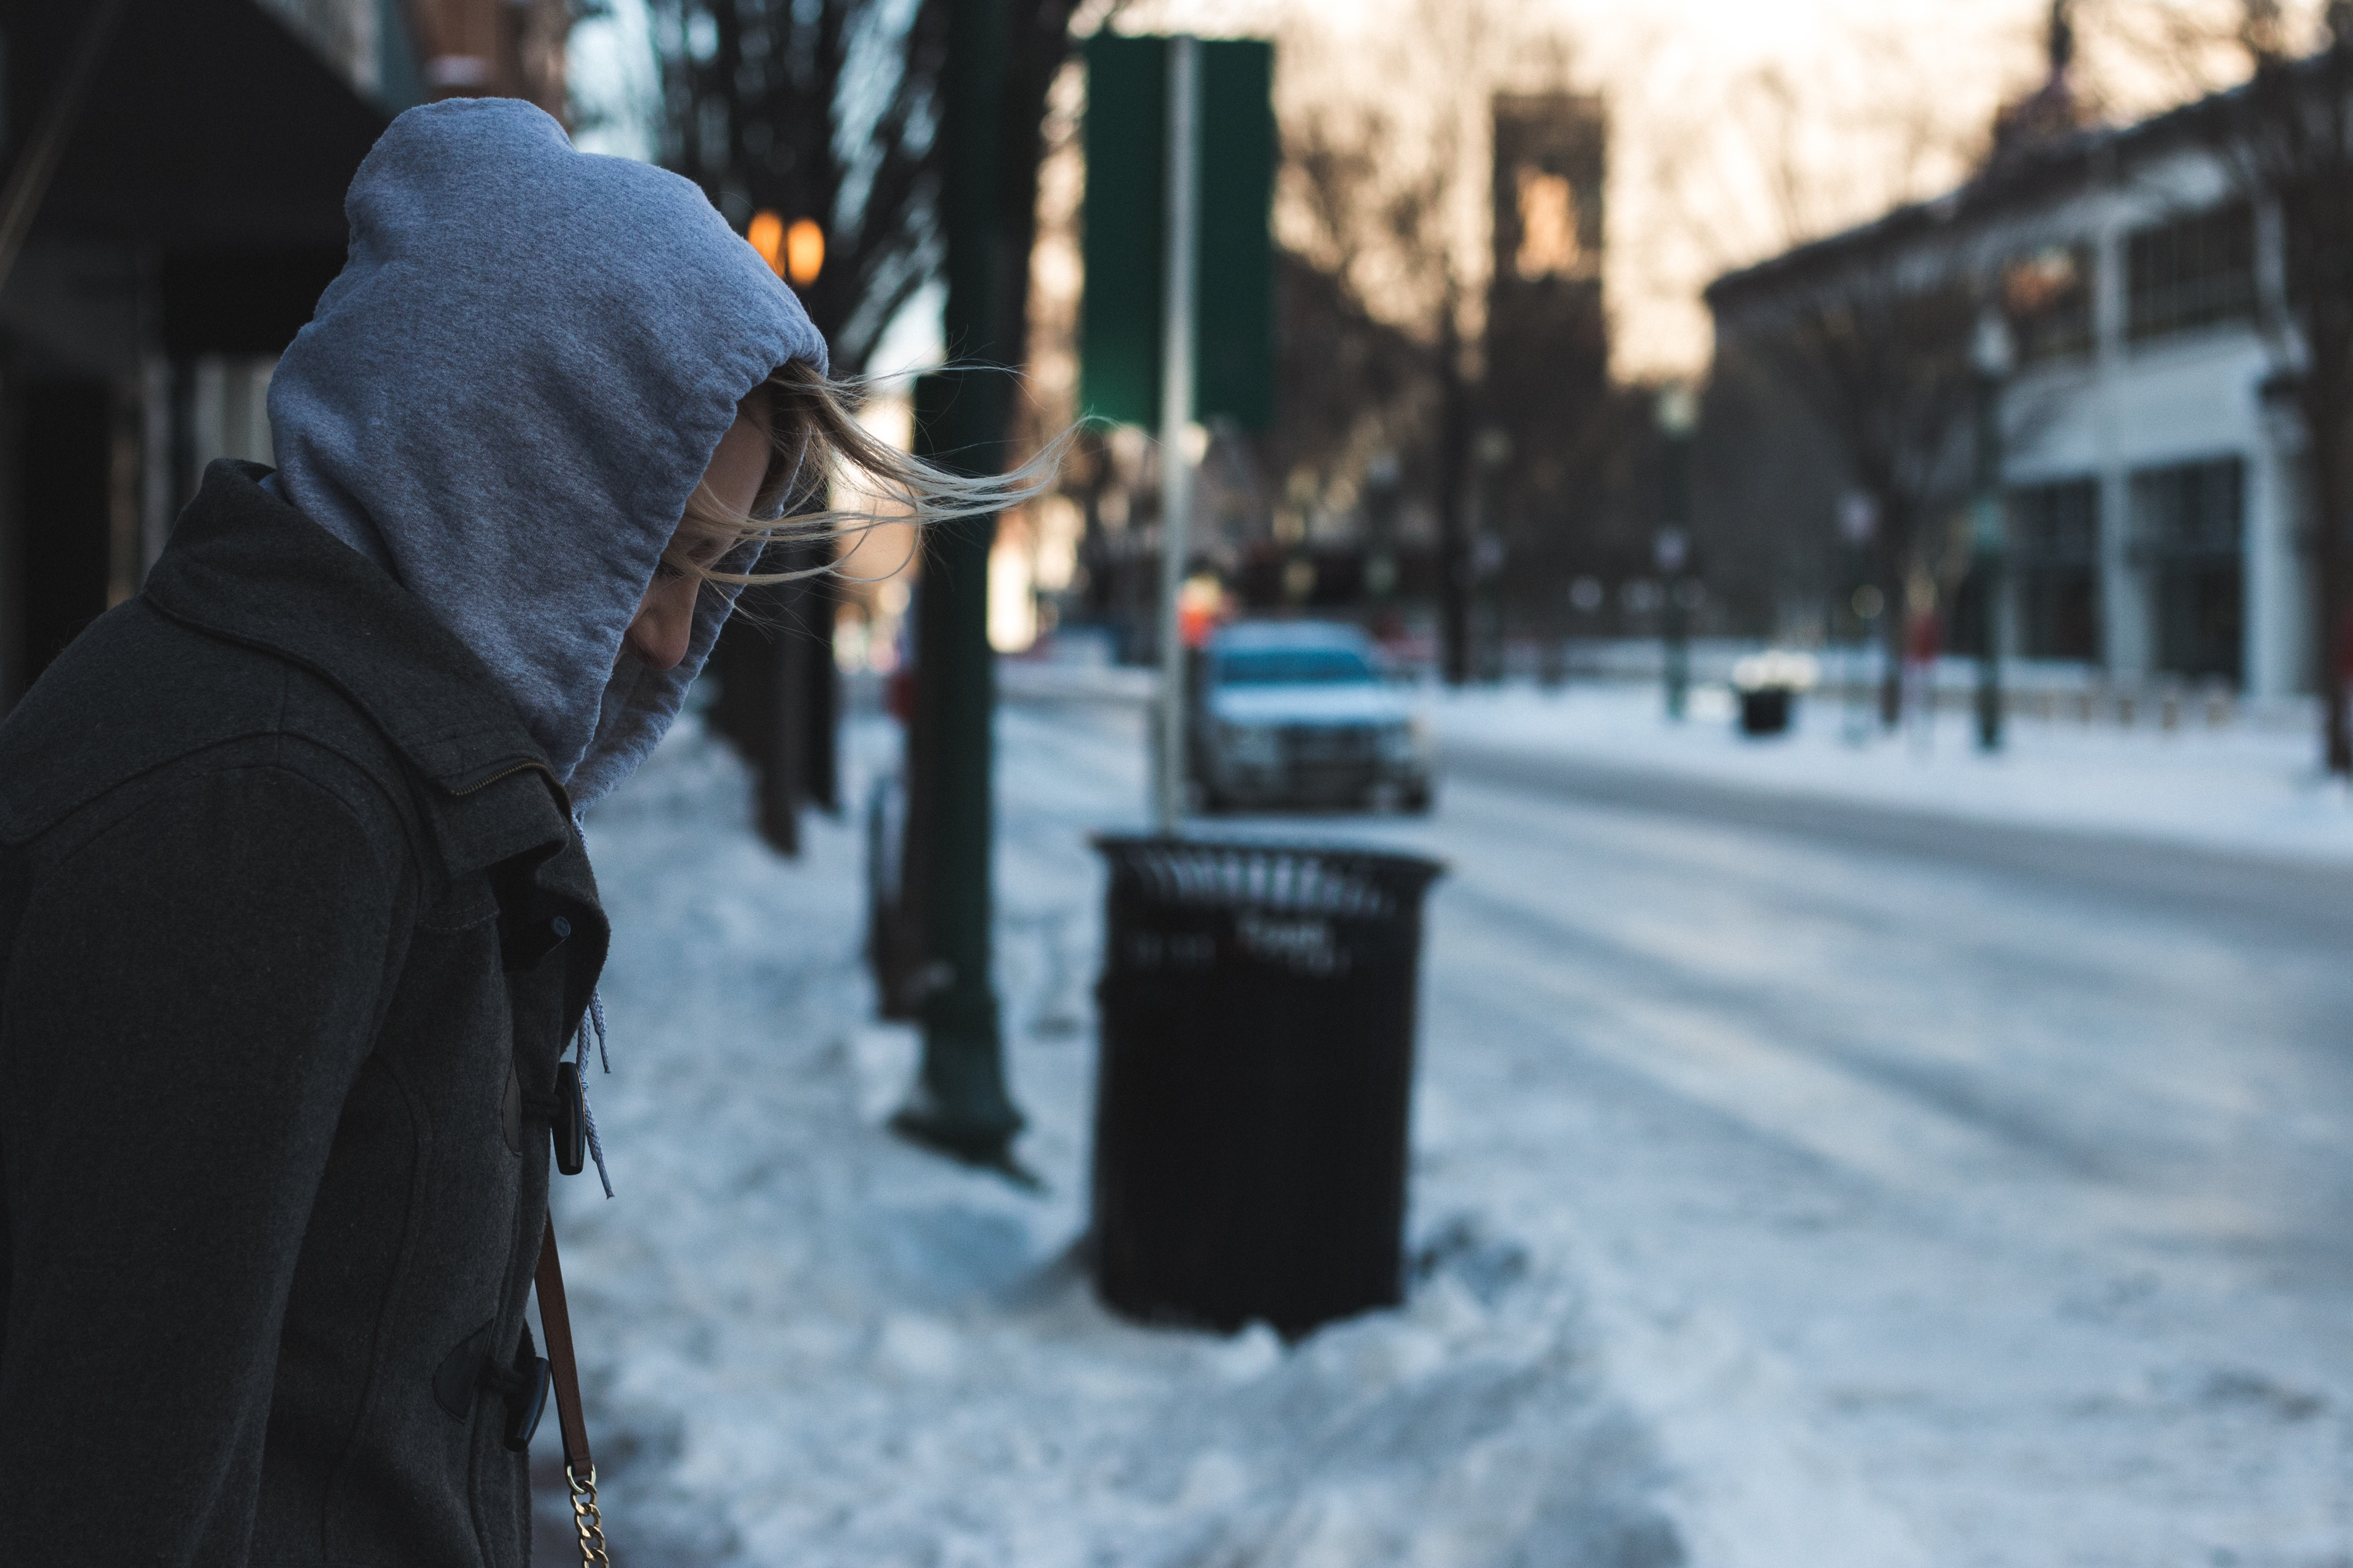
snow, winter, road, street, weather, season, blizzard, freezing, winter storm